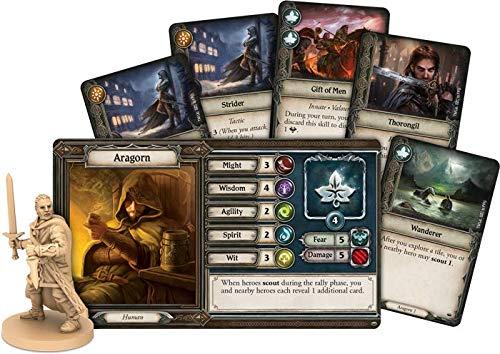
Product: LOTR - Journeys In Middle-Earth
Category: Toys & Games | Games & Accessories | Board Games
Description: Form Your own fellowship as you become Heroes of the Free peoples of middle Earth, preparing Your skills and testing Your might and wisdom in combat against the dark forces threatening the land.
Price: $65.70
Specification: ProductDimensions:11.6x11.6x5.2inches|ItemWeight:5.13pounds|ShippingWeight:5.29pounds(Viewshippingratesandpolicies)|ASIN:B07PHH966D|Itemmodelnumber:FFGJME01|Manufacturerrecommendedage:14yearsandup